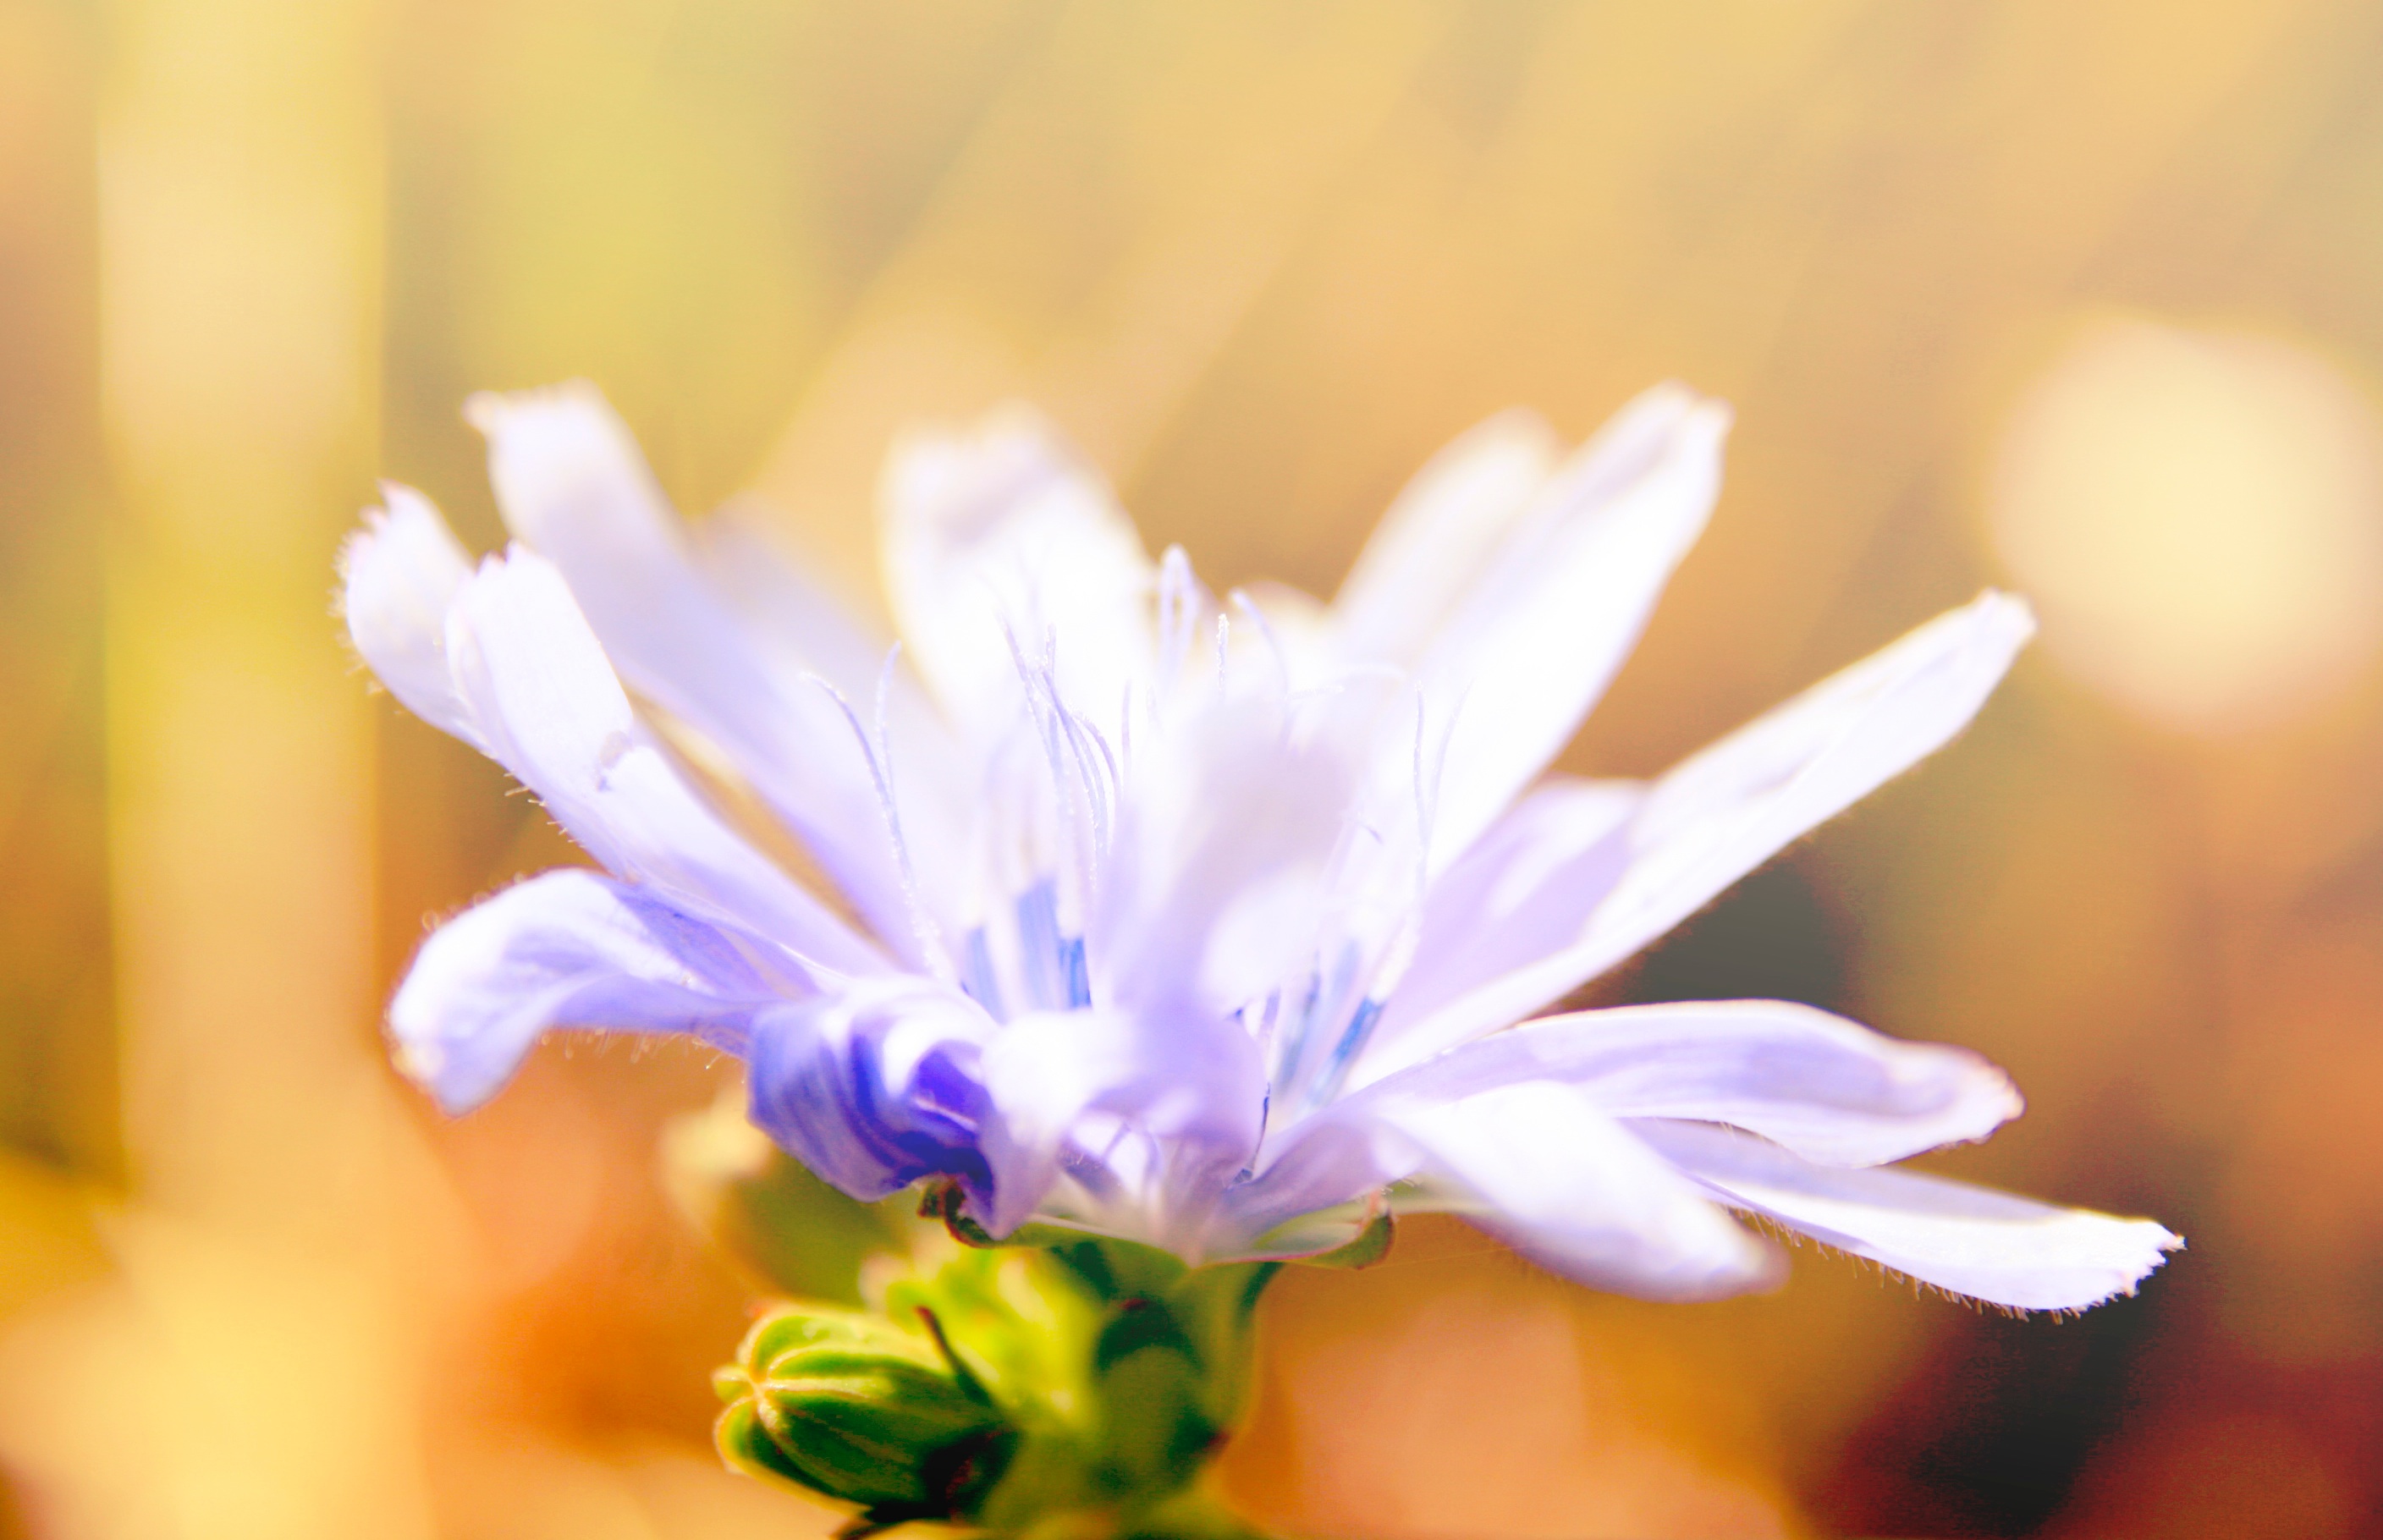
nature, blossom, plant, photography, sunlight, flower, petal, botany, yellow, flora, wildflower, close up, macro photography, flowering plant, plant stem